Salok Mardana

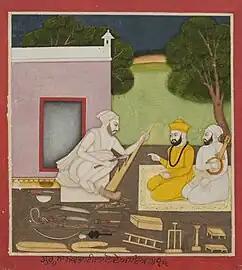
Painting of Guru Nanak and Mardana from a Janamsakhi Manuscript

Salok Mardana are two Saloks, present in Sikh religious text and eternal guru Guru Granth Sahib on Ang 553. The authorship of these Shaloks are controversial among different scholars. Mardana literally means "manly" or "macho".